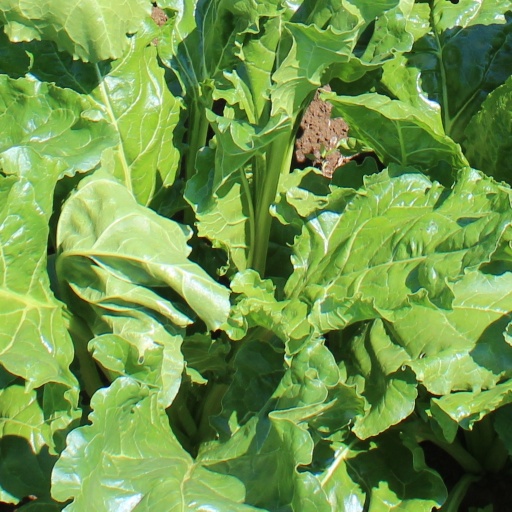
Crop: sugar beet